Matt Frawley

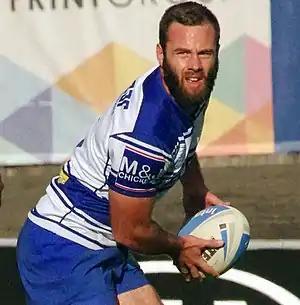
Frawley playing for the Canterbury Bulldogs in 2016

In round 5 of the 2017 NRL season, Frawley got the call up from coach Des Hasler and made his NRL debut for Canterbury against the Brisbane Broncos, due to incumbent half Moses Mbye being suspended for one-match. Frawley was named in the number 6 jersey.